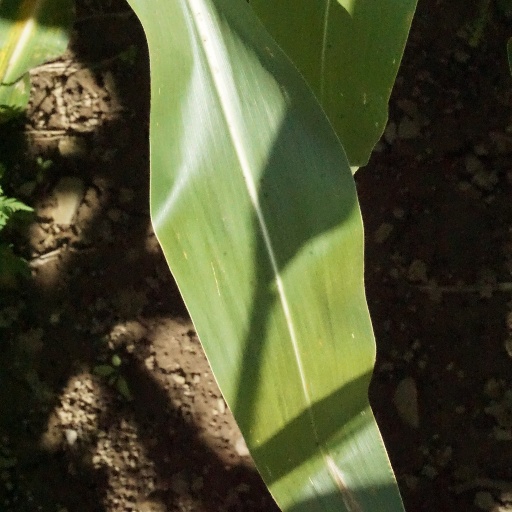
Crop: maize; corn